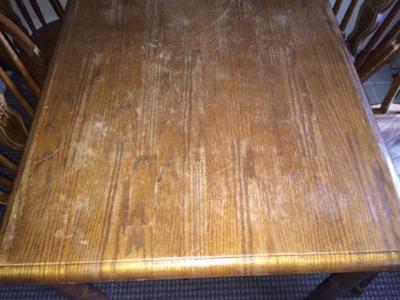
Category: table